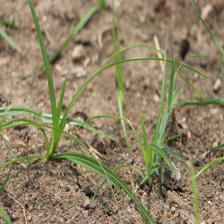
Label: Grass